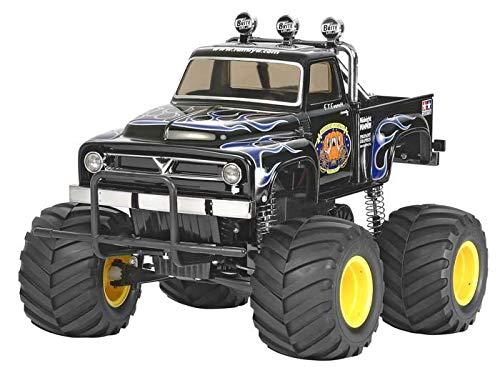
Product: Tamiya TAM58547 The Midnight Pumpkin, Black Edition 1/12 Monster Truck Kit, Brown
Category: Toys & Games | Hobbies | Remote & App Controlled Vehicles & Parts | Remote & App Controlled Vehicles | Cars
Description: Tamiya tegu-105bk forward and reverse brushed motor speed control and 27T 540 motor included.
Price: $160.20
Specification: ProductDimensions:13x19.1x5.4inches|ItemWeight:4.41pounds|ShippingWeight:5.38pounds(Viewshippingratesandpolicies)|ASIN:B00AH48YNY|Itemmodelnumber:TAM58547|Manufacturerrecommendedage:16yearsandup